Billy Bawlf

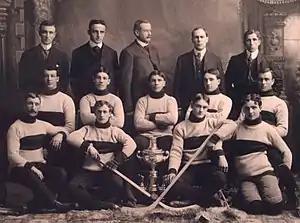
Bawlf, second from right in the middle row, with the 1904 Winnipeg Rowing Club ice hockey team.

William Richard Bawlf (January 17, 1881 – January 6, 1972) was a Canadian ice hockey player in the early 1900s.